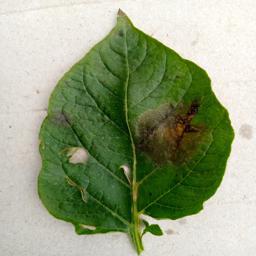
Etiqueta: Late Blight